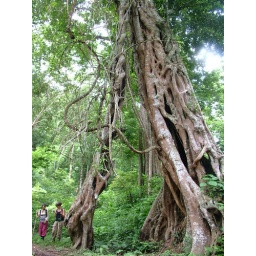
my beautiful guide - Mam and a dutch girl stand by a massive tree near Pi in north thailand